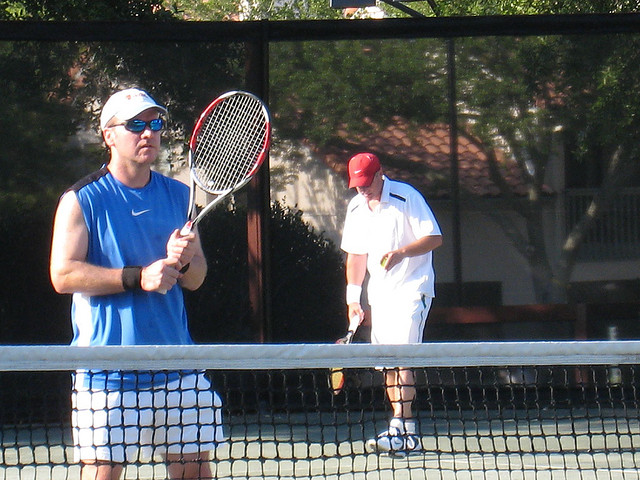
user: Given an image and a question. Answer the question in a short answer. Question: How many points do you play to in a tennis match? Short Answer:
assistant: 48